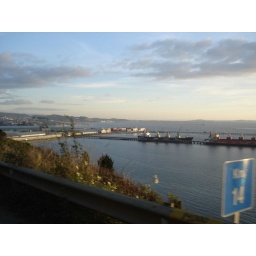
You can see these ships from the air in a later photo, when I was flying north to Santiago.